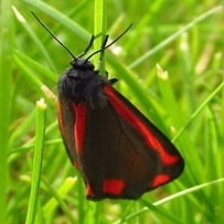
Species: CINNABAR MOTH